Palatschinke

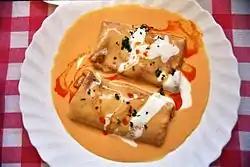
Hortobágyi palacsinta filled with meat, served in Sopron, Hungary

Palatschinken may also be eaten unsweetened as a main course, such as the Hungarian meat-filled Hortobágyi palacsinta. They may also be eaten plain, filled with cheeses, or vegetables such as mushroom, spinach or sauerkraut, topped with sour cream, or cut into thin strips, called "Flädle" in Germany’s and Switzerland's Alemannic dialects and "Frittaten" in Austria. "Flädle"/"Frittaten" are used in "Frittaten" soup – pancake strips served in clear broth.